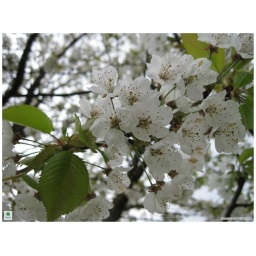
The fruit trees were in blossom!